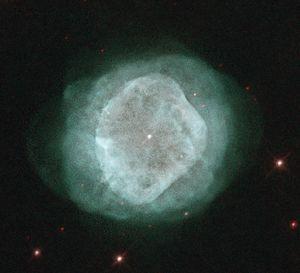
NGC 2792 est une nébuleuse planétaire située dans la constellation des Voiles. Elle a été découverte par l'astronome britannique John Herschel en 1835. La distance de cette nébuleuse est très incertaine. Les valeurs statistiques varient entre 1,4 kpc et 3,0 kpc, d'où la valeur de 2,2 ± 1,2 kpc utilisée pour calculer sa dimension.